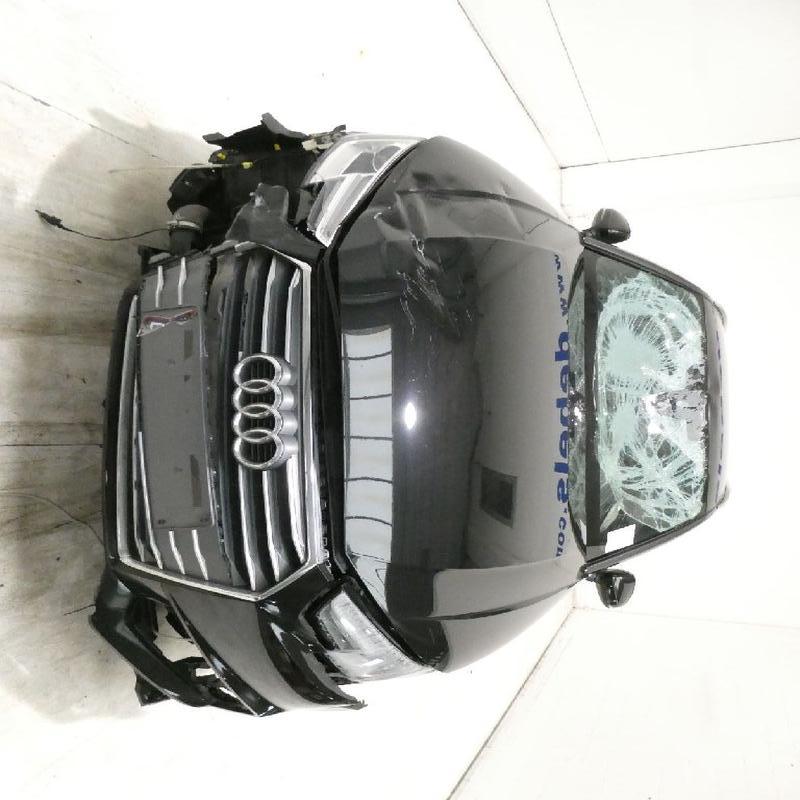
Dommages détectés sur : plaque d'immatriculation avant, pare-choc avant, capot, pare-brise avant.
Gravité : majeur